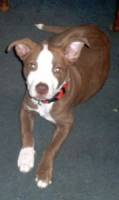
Breed: american pit bull terrier